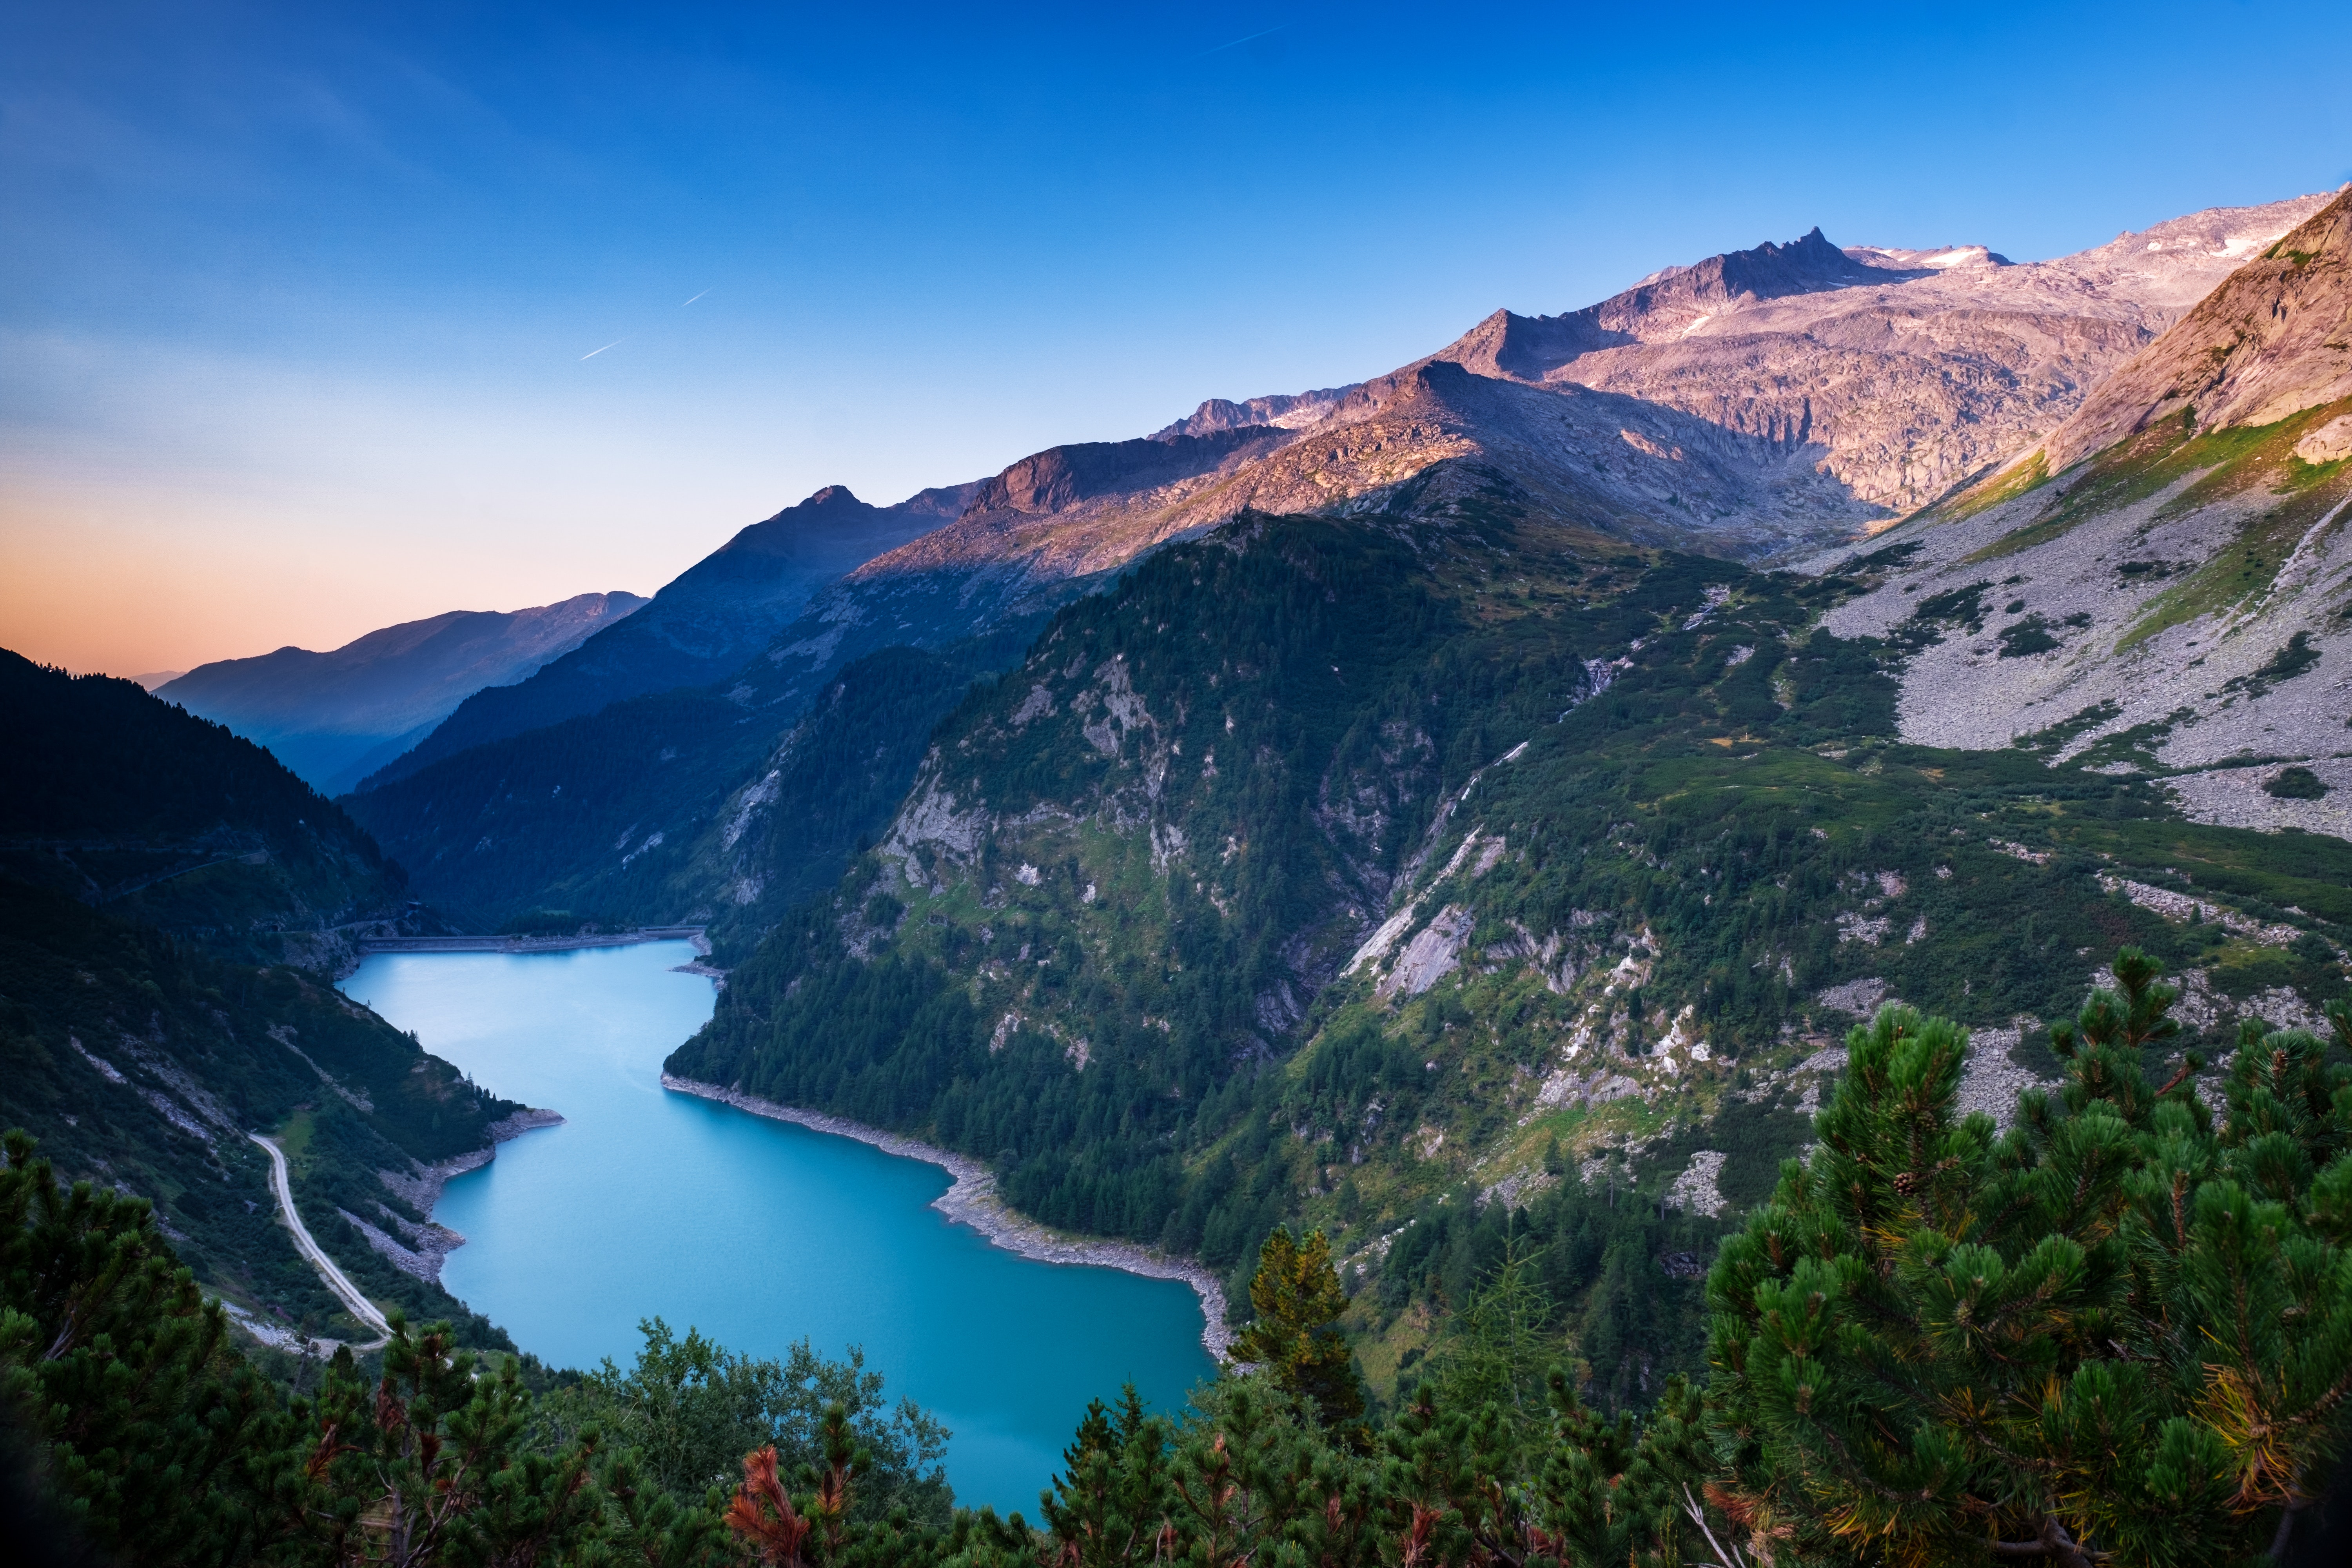
nature, sky, mountain, wilderness, mount scenery, mountainous landforms, highland, lake, mountain range, fjord, national park, morning, crater lake, reservoir, hill station, fell, water, terrain, alps, ridge, valley, reflection, landscape, tree, escarpment, bank, hill, tarn, cloud, glacial landform, tourism, glacial lake, cliff, elevation, computer wallpaper